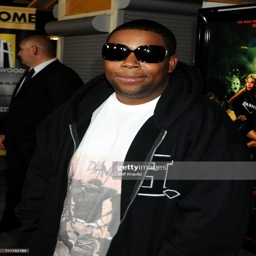
comedian arrives at the premiere .